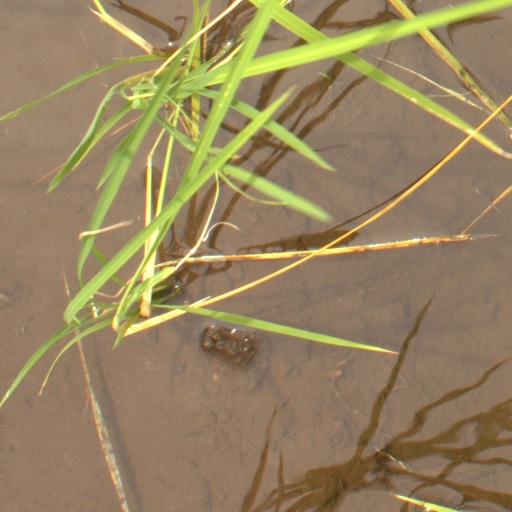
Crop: rice